Shenzhen Metro

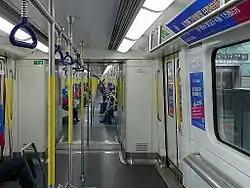
CRRC Nanjing Puzhen rolling stock on Line 4

Line 20, formerly known as Fuyong line, runs from Airport North in the north-west to Convention & Exhibition City near Shenzhen World. Construction began in September 2016 and the line opened on December 28, 2021. Line 20 runs at the same top speed as line 11, at . The line is operated by SZMC (Shenzhen Metro Group). Line 20's color is light blue.